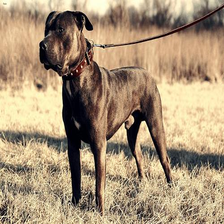
Species: dog
Breed: american pit bull terrier